Aníbal Acevedo Vilá

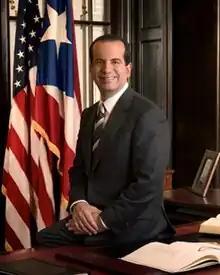
Acevedo Vilá in 2005

Aníbal Salvador Acevedo Vilá (born 13 February 1962) is a Puerto Rican politician and lawyer who served as the governor of Puerto Rico from 2005 to 2009.